History of tram and light rail transit systems by country

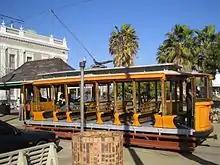
Historical tramway at Kimberley

In Ethiopia, construction by China Railway Group Limited was ongoing on Addis Ababa Light Rail in 2013. The Ethiopian Railway Corporation began construction of the double-track electrified light rail project in December 2011, funded by the Export-Import Bank of China. Initially, the system would have two lines. The project was expected to take three years to complete, and trial operations began in early 2015. The systems is partially running on viaducts independent from other traffic.